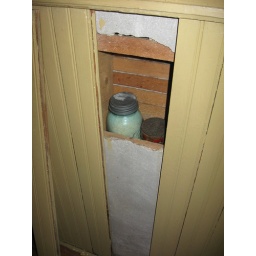
Lindburgh's hidey hole in the kitchen wall